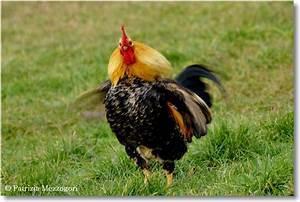
chicken